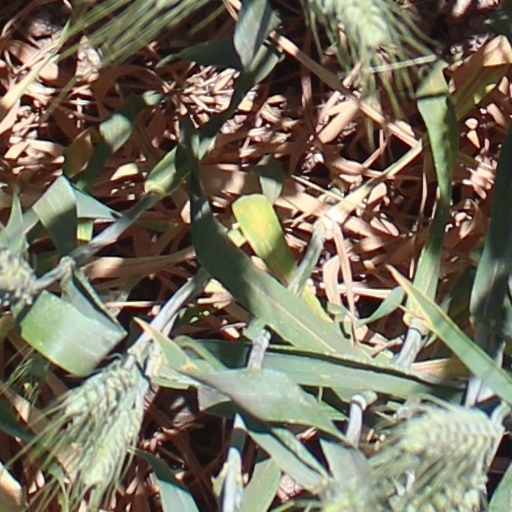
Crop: wheat